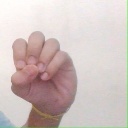
अक्षर: उ